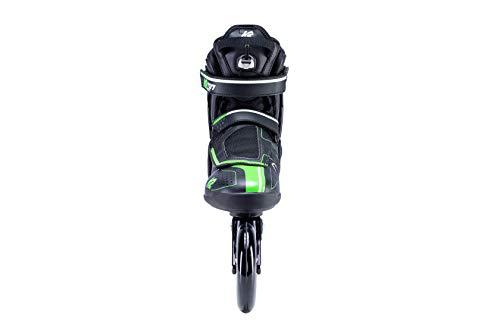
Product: K2 Skate Men's MOD 110 Inline Skate
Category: Sports & Outdoors | Outdoor Recreation | Skates, Skateboards & Scooters | Inline & Roller Skating | Inline Skates
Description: Great Condition.
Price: $329.14
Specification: Product Dimensions:         24.4 x 15 x 5.4 inches    |Shipping Weight: 39.1 pounds (View shipping rates and policies)|ASIN: B07Y2R87QM|Item model number: I200202701